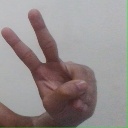
अक्षर: ऐ